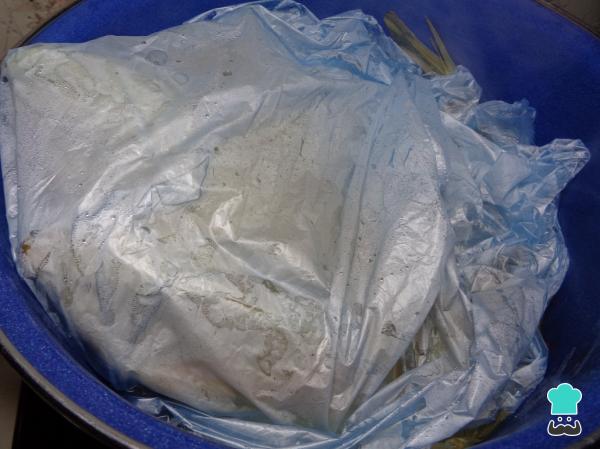
5Una vez hirviendo el agua comenzamos a colocar los tamales sobre la rejilla cubierta con las trozos de hoja de maiz y colocamos un pedazo de plástico tapando los tamales mexicanos y por ultimo cerramos con la tapa, y los cocinamos durante una hora aproximadamente.Truco: Sabemos que están bien cocidos cuando la masa ya no se adhiere a la hoja de maíz.